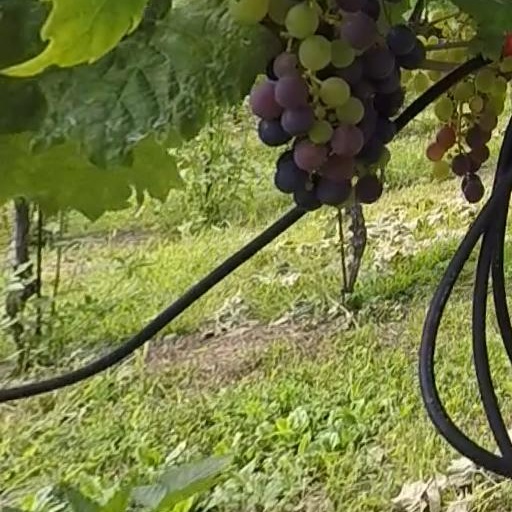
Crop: grape